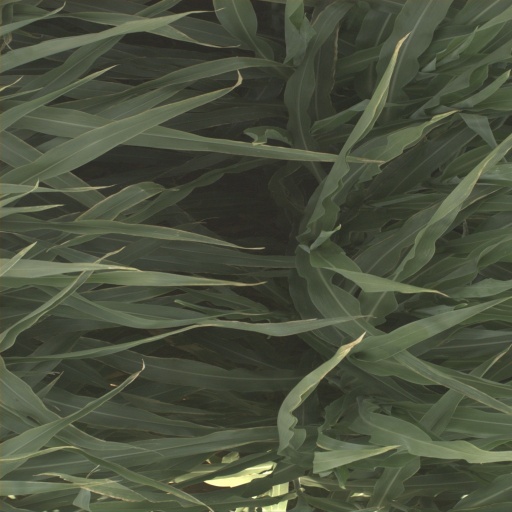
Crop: sorghum